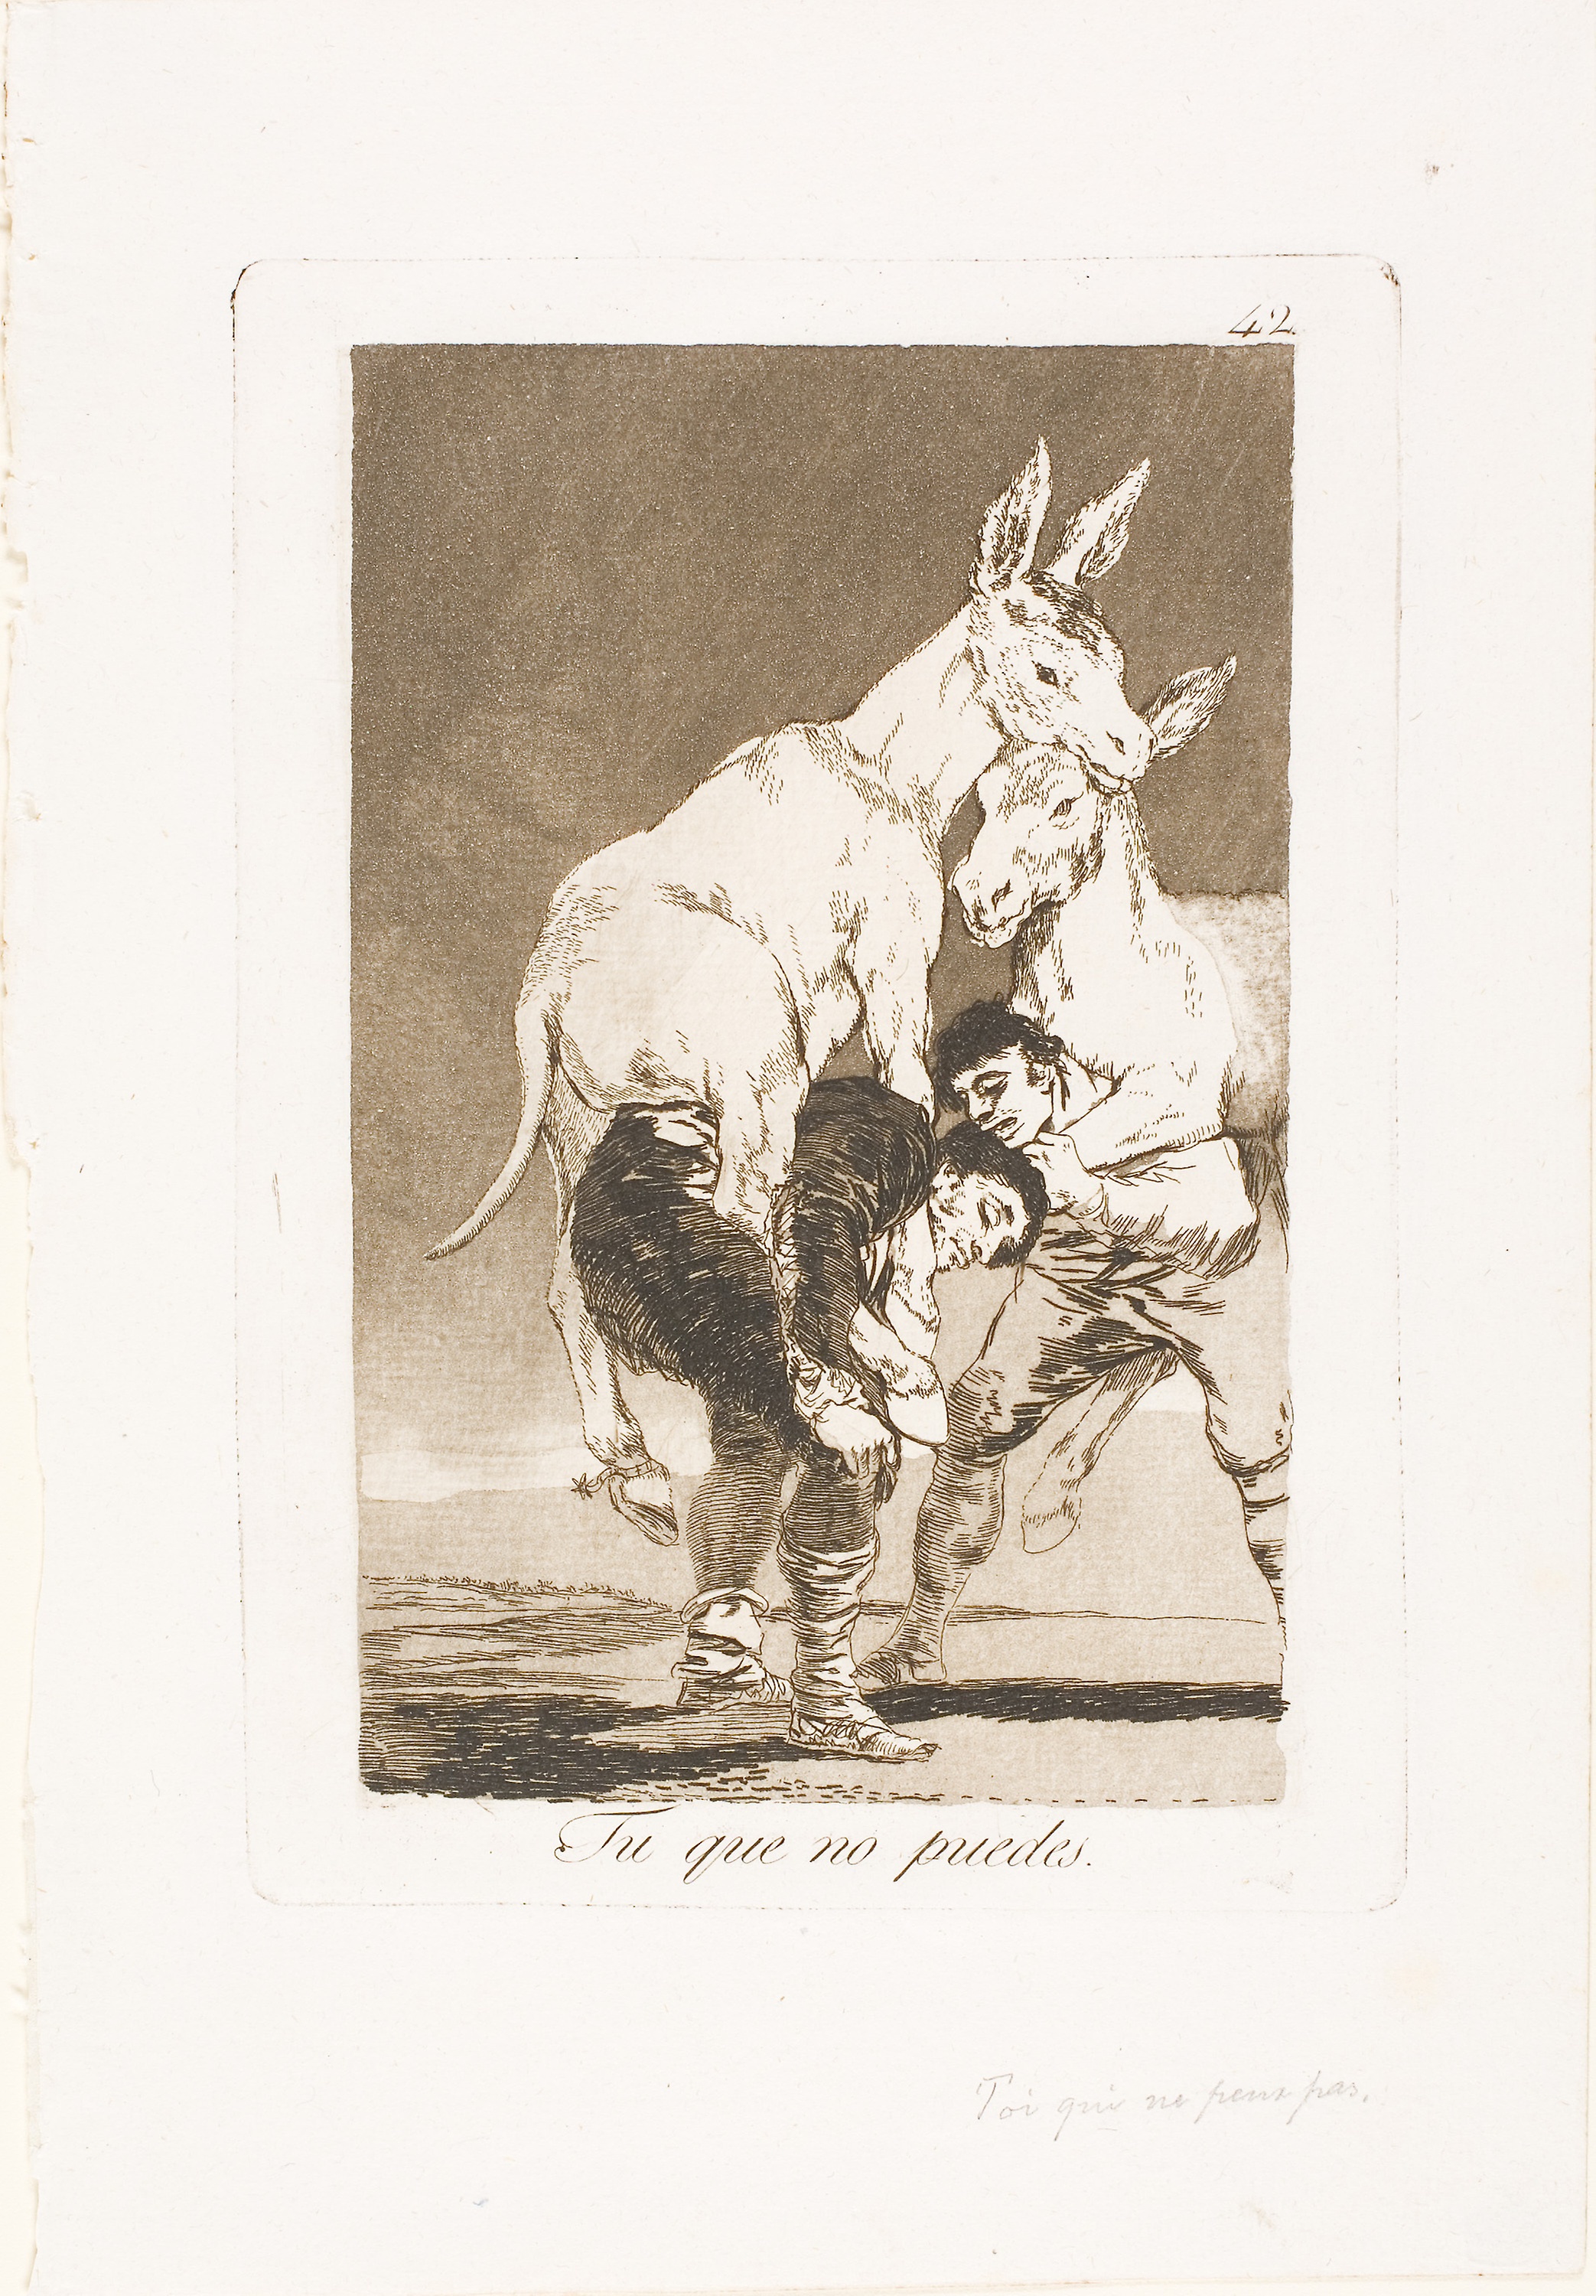
cattle like mammal, fauna, picture frame, art, illustration, drawing, horn, ox, printmaking, paper, font, stock photography, paper product, artwork